Alexander Misharin

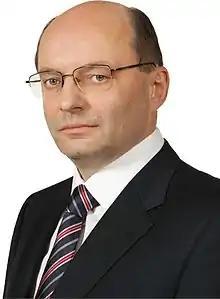
Alexander Misharin

Alexander Sergeevich Misharin (born January 21, 1959, in Sverdlovsk, USSR) is the former governor of Sverdlovsk Oblast, a region in Russia. He was appointed in 2009 after resignation of the previous governor, Eduard Rossel and resigned on May 14, 2012. Prior to his governorship, he made a career in the railway industry, rising to Russia's Deputy Railway Minister. He was appointed first vice-president of Russian Railways and head of Skorostniye Magistrali, the Russian high-speed rail developer and operator on November 28, 2012.